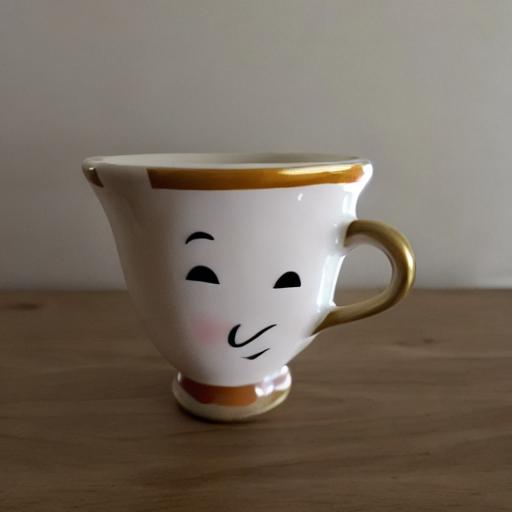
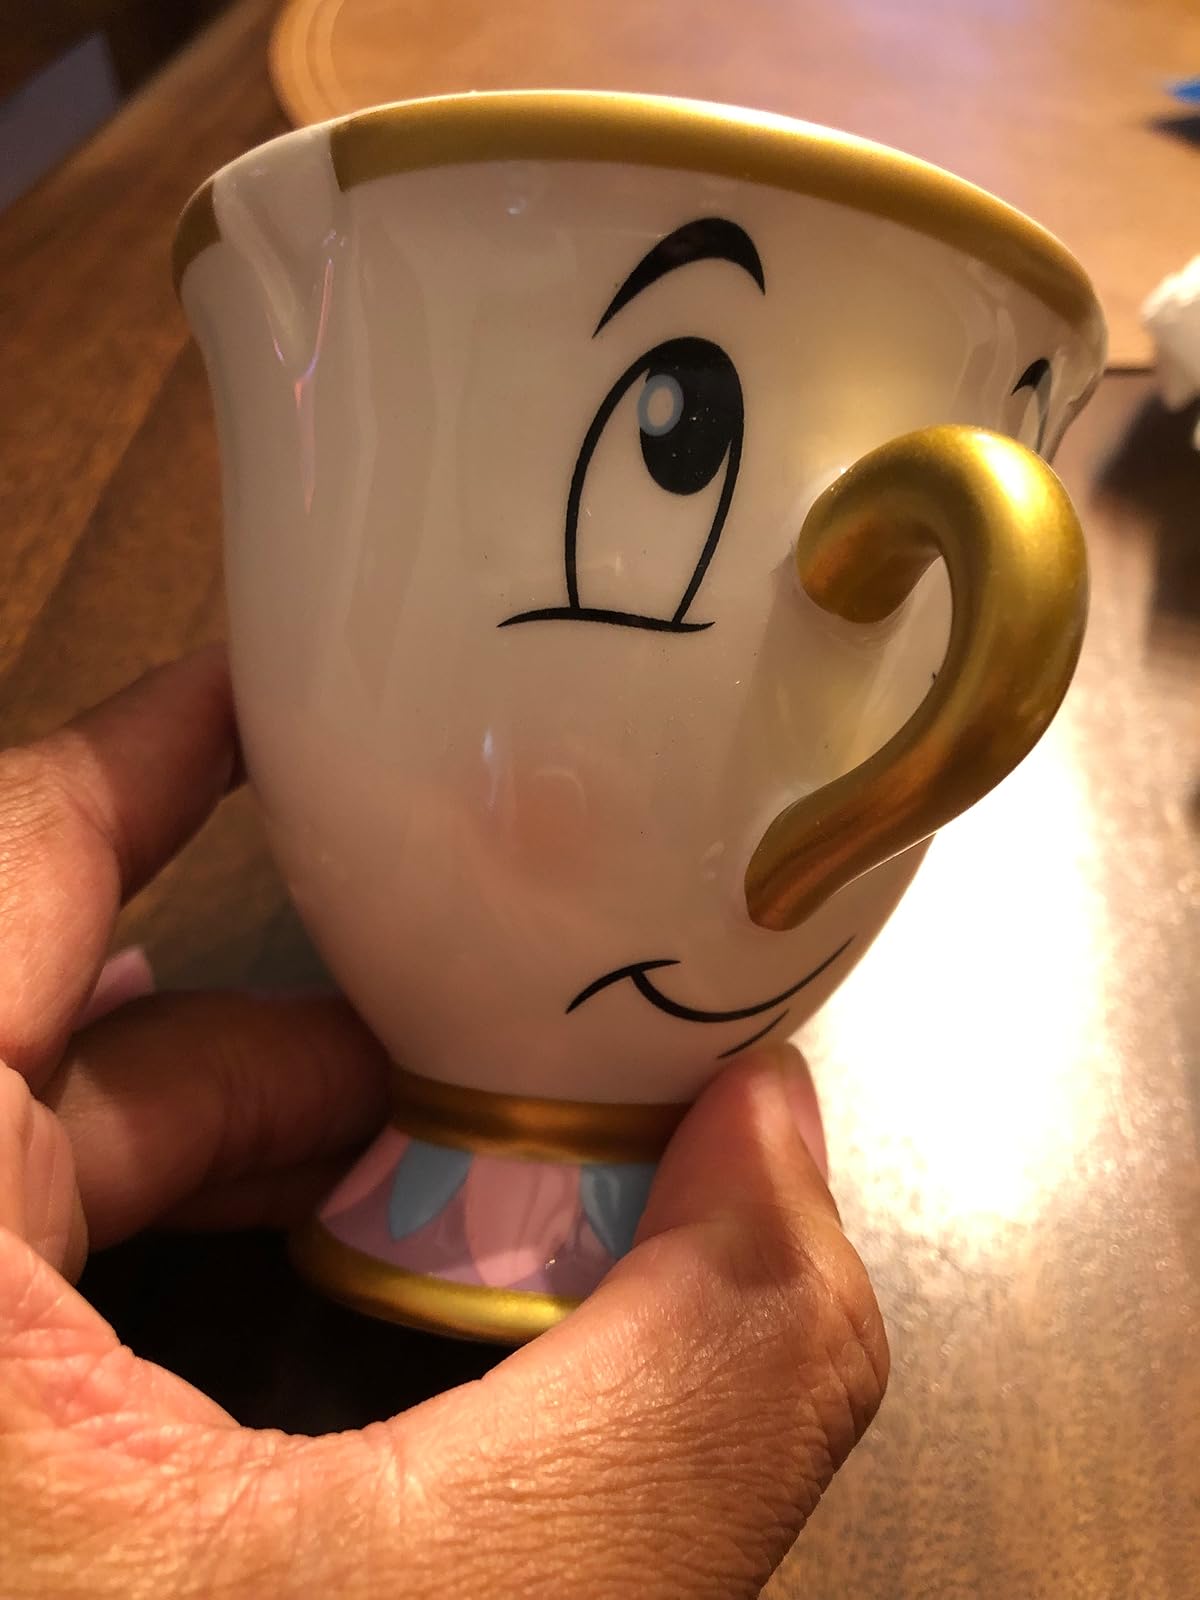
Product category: items_mug
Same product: no